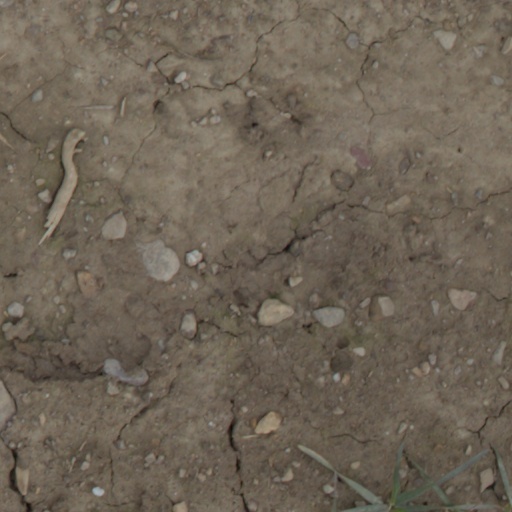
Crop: wheat